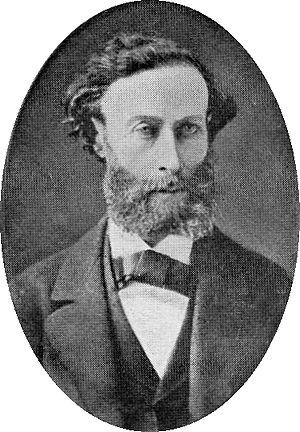
Léopold Einstein, né en 1834 et mort le 8 septembre 1890 à Nuremberg, est un espérantiste et journaliste allemand.
Le volapük est une langue construite créée en 1879-1880 par Johann Martin Schleyer, un prêtre catholique allemand, qui lors d'une insomnie sentit que Dieu lui commandait de créer une langue auxiliaire internationale. Des congrès de volapük eurent lieu en 1884, 1887 et 1889. Après un rapide développement, la langue perd rapidement un grand nombre de locuteurs au profit de l'espéranto. Malgré cela, le volapük survit, réformé dans les années 1920 sous l'impulsion d'Arie de Jong. Aujourd'hui, il existe quelques dizaines de volapükistes, actifs surtout sur internet.